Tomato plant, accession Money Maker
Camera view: vertical (180 deg); turntable rotation: 330 degrees
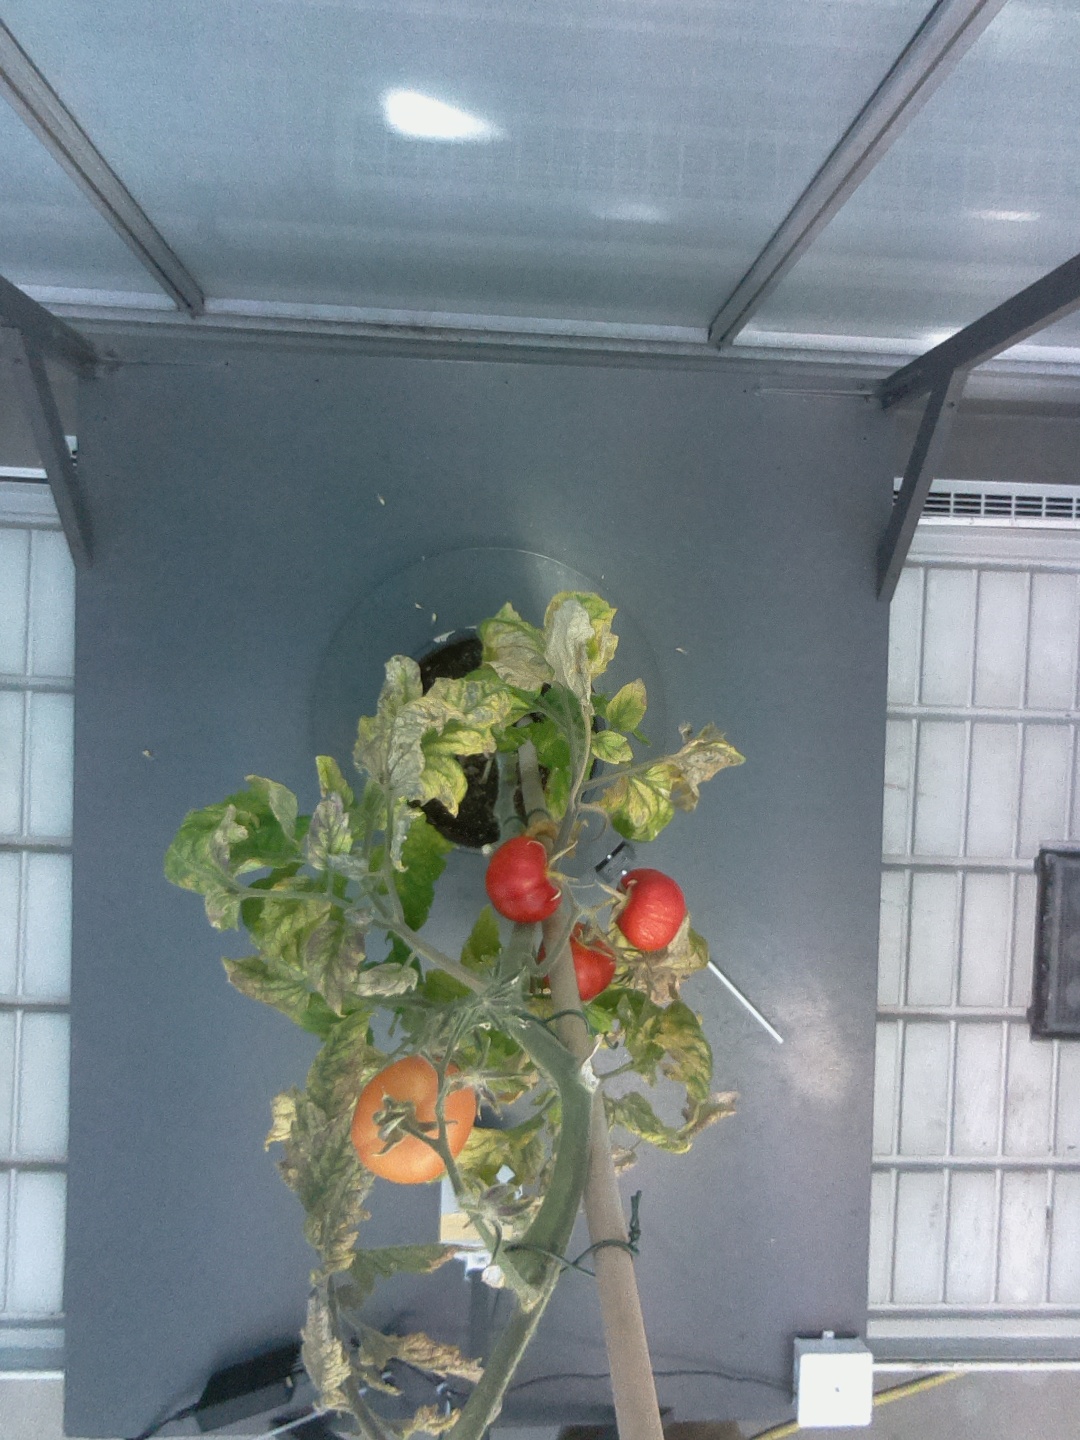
BBCH growth stage 85: 50%-60% of fruits show typical fully ripe color